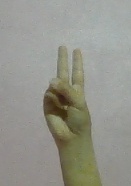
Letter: taa